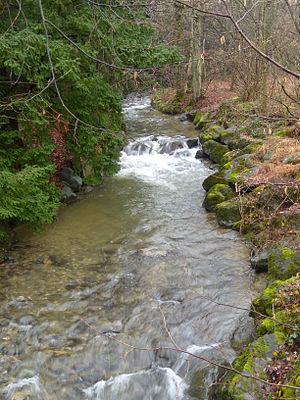
La Vuachère entre Pully et Lausanne, dans le parc du Denantou, peu avant qu'elle se jette dans le lac Léman